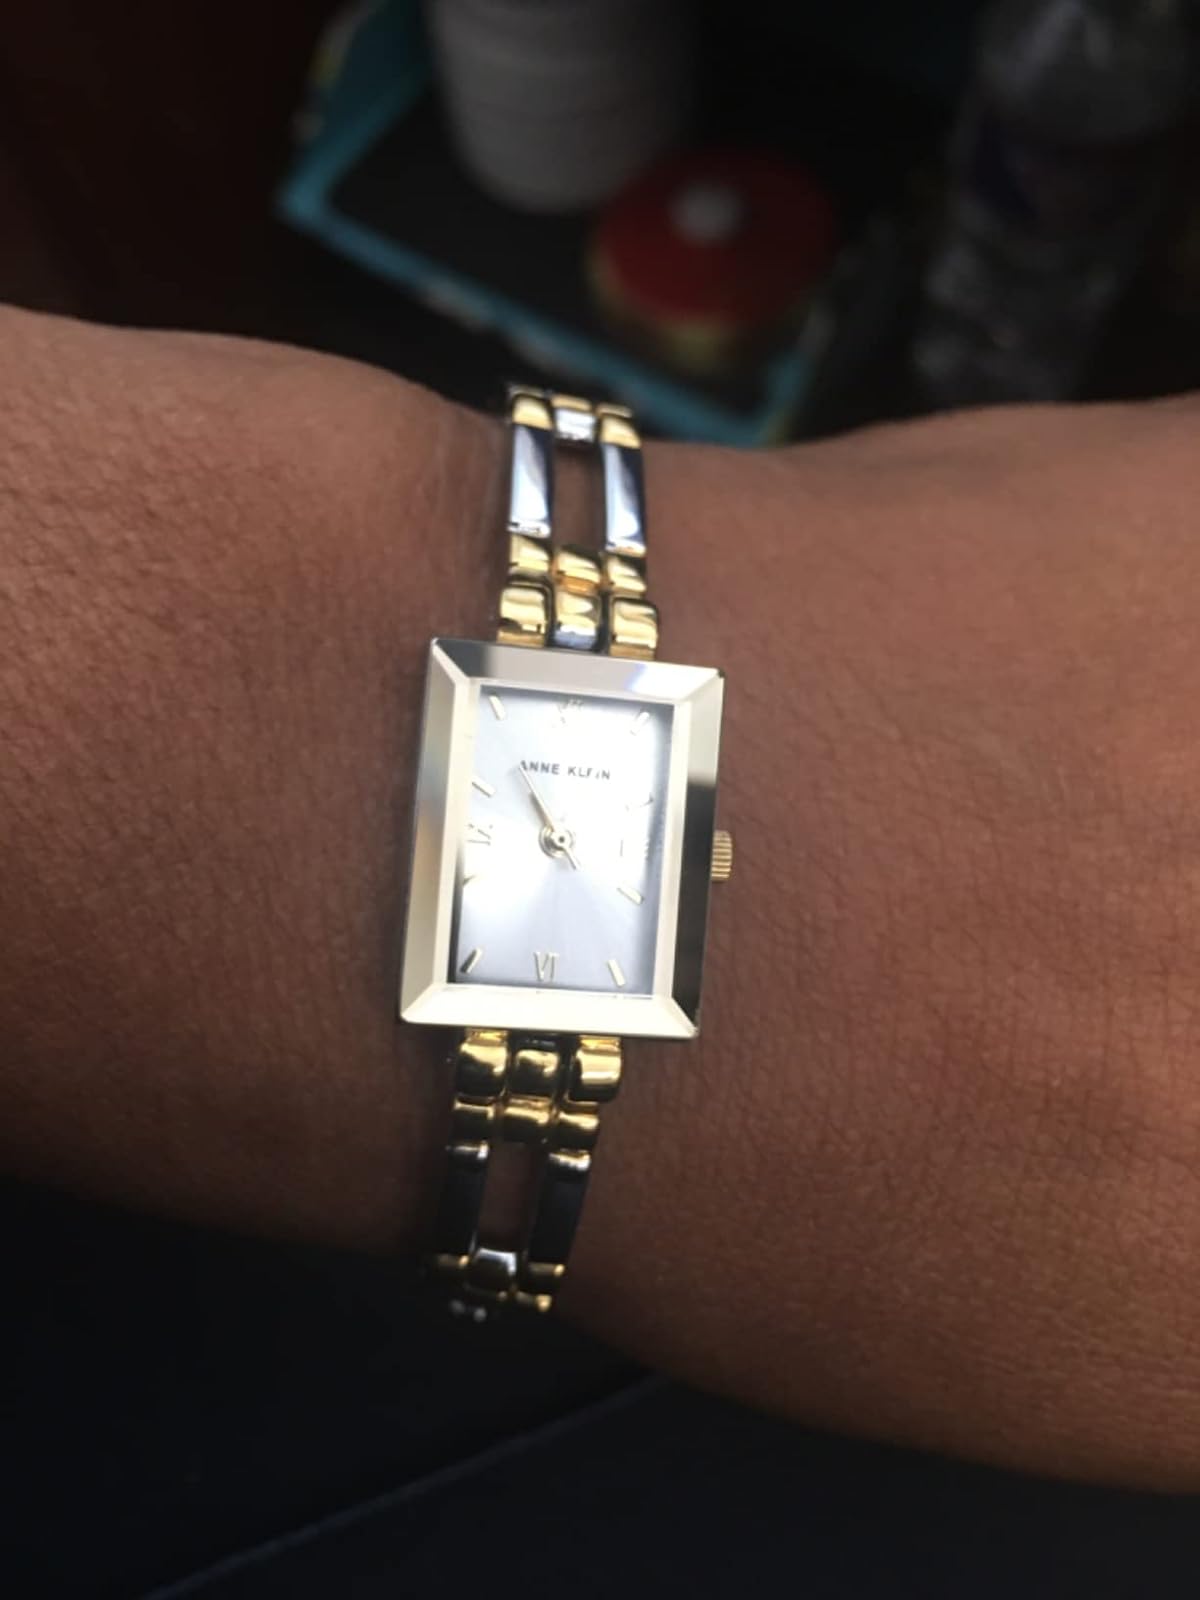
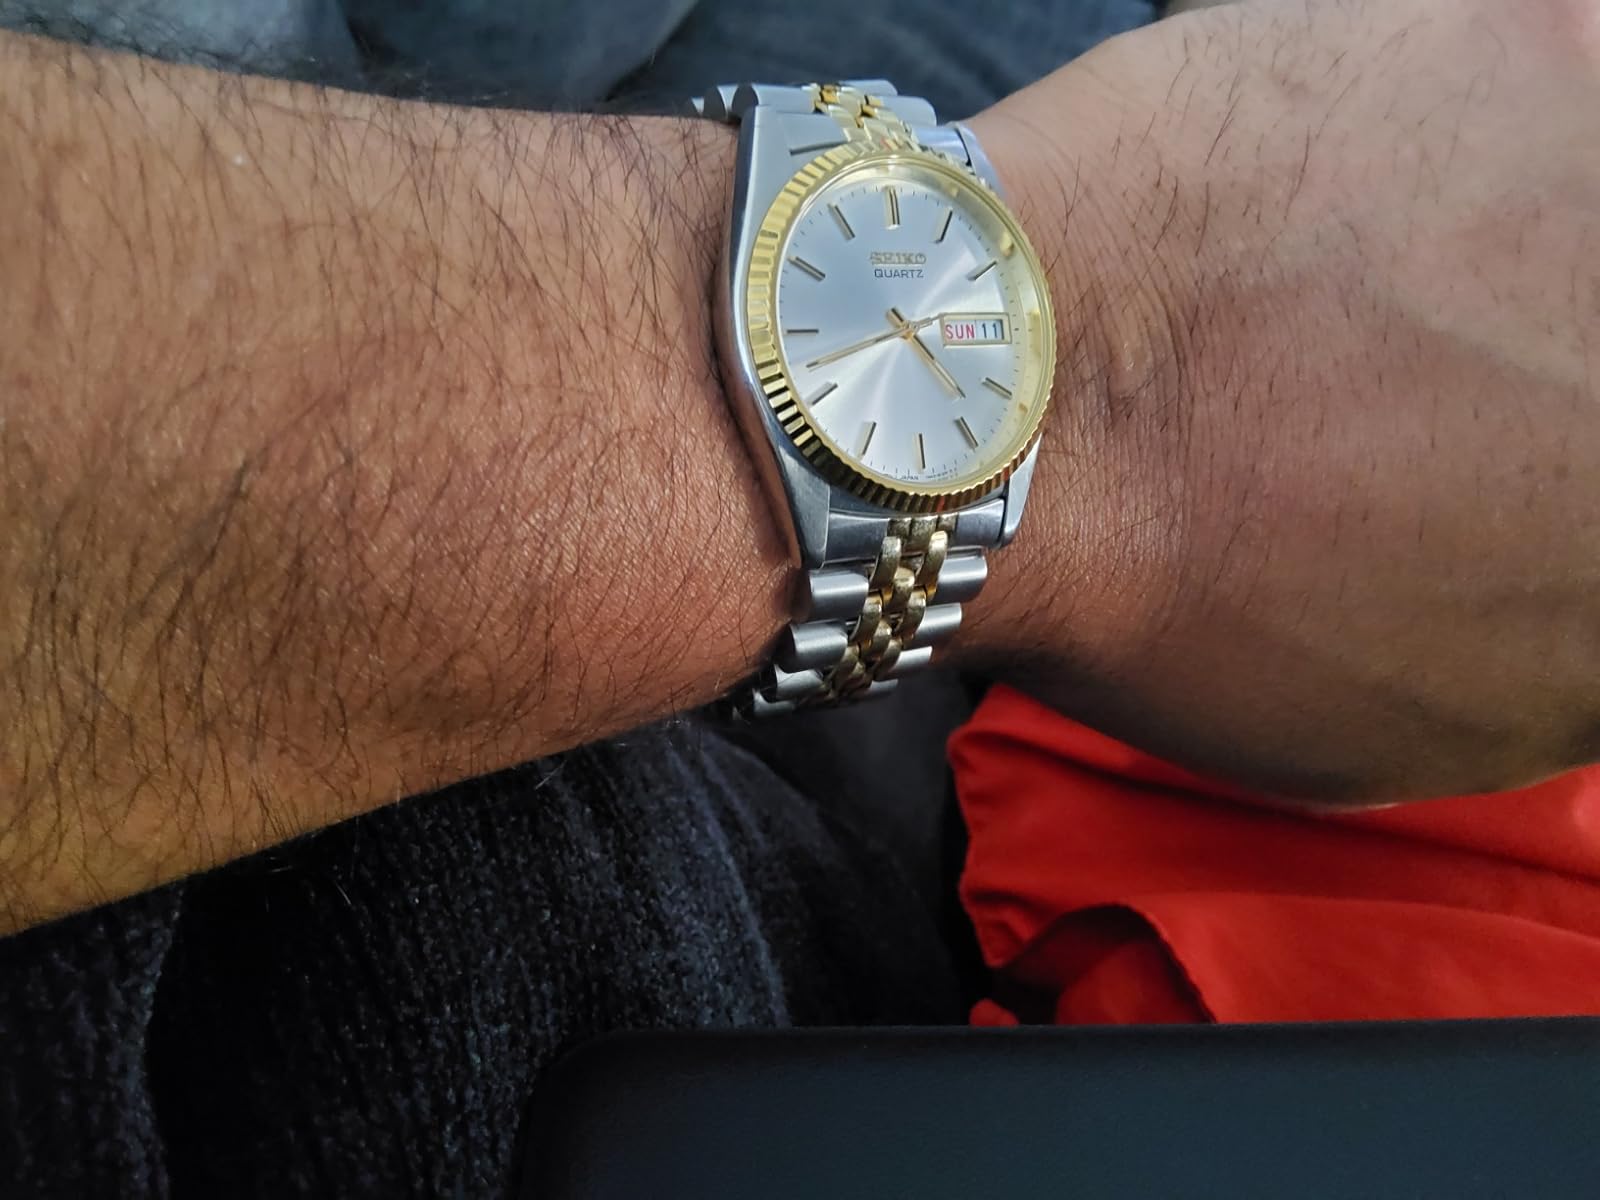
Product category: accessories_watch
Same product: no